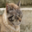
Label: cat